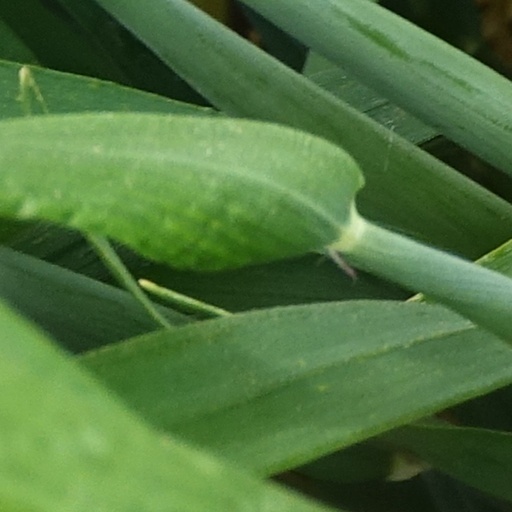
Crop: wheat